Senegalese Football Federation

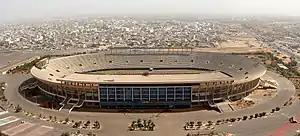
The Léopold Sédar Senghor Stadium in the Senegalese capital, Dakar

In December 2011 the national team's preparation for the 2012 AFCON was stalled, following a dispute between the FSF and MoS, over coach Amara Traore's contract. Traore's request for a salary increase was denied by the ministry, a decision which was subsequently challenged by the FSF. This led to a delay in the naming of the squad, the cancellation of two preparation matches and a complete breakdown in relations between the MoS and the FSF, as the two were also disputing funds associated with attending the competition. Eventually an agreement was struck and Traore led the team to the 2012 AFCON. However, Senegal who were seen as favourites, exited the competition with no wins. As a result, Traore was dismissed by the FSF executive committee, leading to a dispute with Traore, who sued for wrongful termination and outstanding salary, arguing no clause existed in his contract which allowed for the cancellation of the contract on the basis of performance. In April 2012 the FSF was ordered by the courts to pay Traore US$72,000 and when this was not paid the court ordered for the FSF's bank account to be frozen. Later the two parties came to an agreement to settle the matter privately.